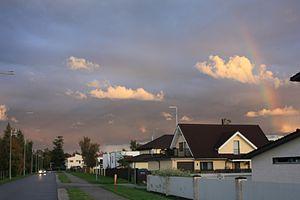
Kakumäe est un quartier du district de Haabersti à Tallinn en Estonie.